Atlantis

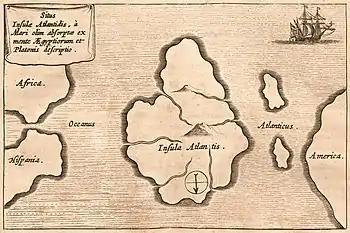
Athanasius Kircher's map of Atlantis, placing it in the middle of the Atlantic Ocean, from "Mundus Subterraneus" 1669, published in Amsterdam. The map is oriented with south at the top.

Atlantis is a fictional island mentioned in Plato's works "Timaeus" and "Critias" as part of an allegory on the hubris of nations. In the story, Atlantis is described as a naval empire that had conquered Europe as far as central Italy, and the African coast as far as Egypt, making it the literary counter-image of the Achaemenid Empire. After an ill-fated attempt to conquer "Ancient Athens", Atlantis falls out of favor with the deities and submerges into the Atlantic Ocean. Since Plato describes Athens as resembling his ideal state in the "Republic", the Atlantis story is meant to bear witness to the superiority of his concept of a state.